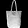
Label: Bag